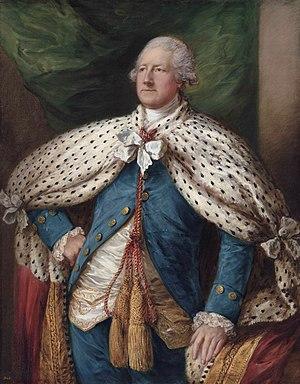
John Hobart, 2ᵉ comte de Buckinghamshire est un noble et un politicien anglais.